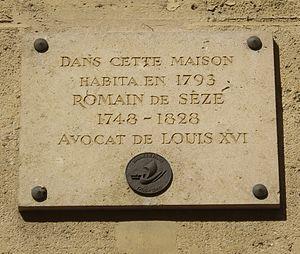
Plaque apposée au n° 20 de la rue des Quatre-Fils, Paris 3e. «
Raymond, comte de Sèze, ou plus communément Romain Desèze, il est d'abord avocat puis magistrat et homme politique français né à Bordeaux le 26 septembre 1748 et mort à Paris le 2 mai 1828.
L’hôtel Le Ferron est un hôtel particulier situé à Paris en France.